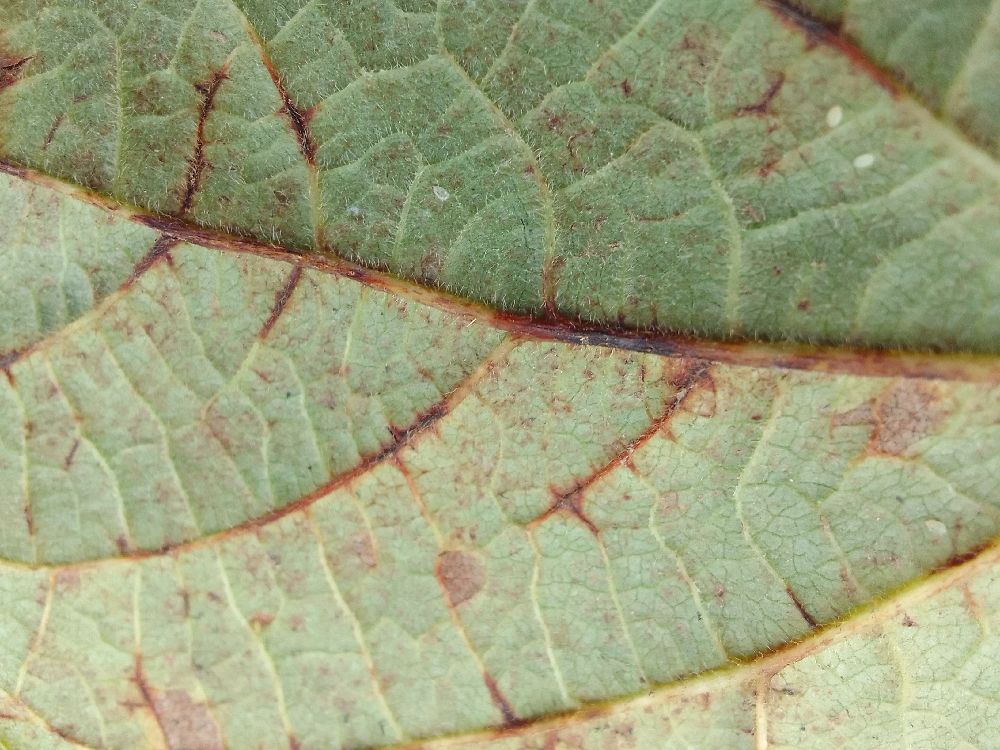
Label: anthracnose